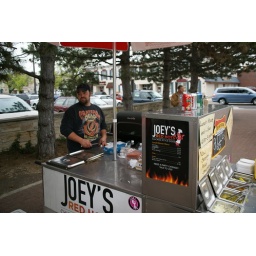
A great little hot dog street vendor in downtown Naperville, IL.